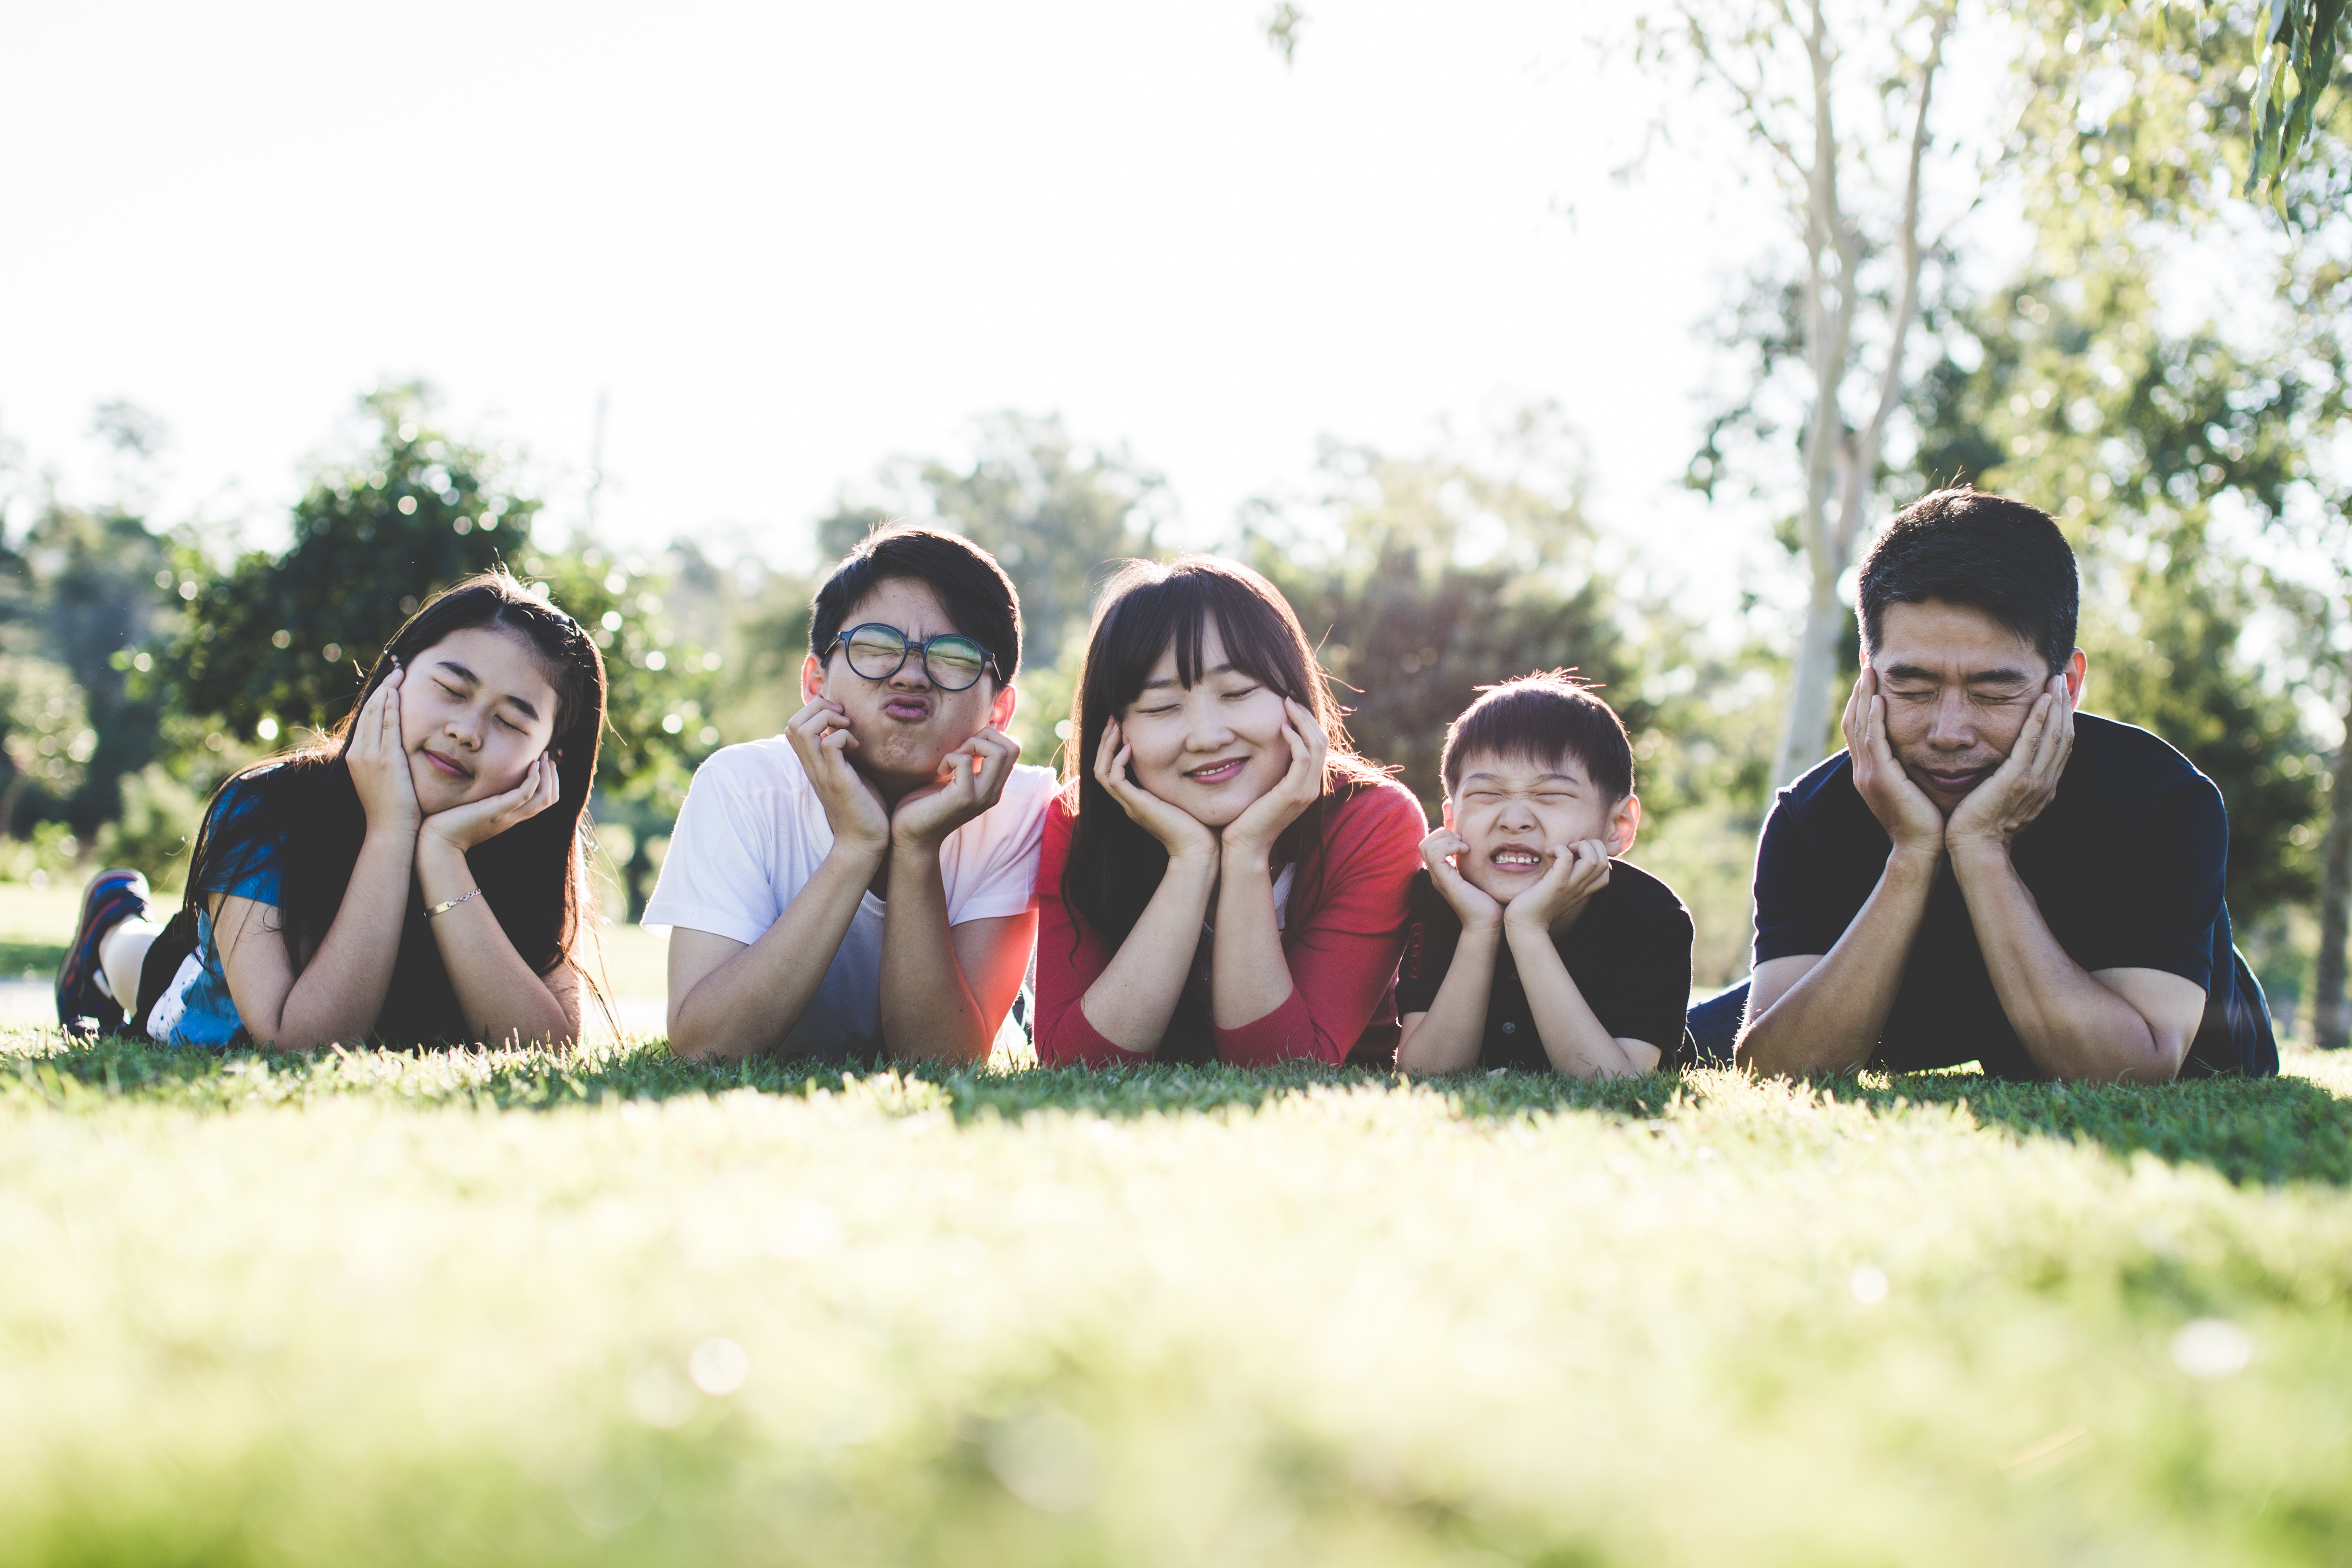
outdoor, people, photography, smiling, picnic, family, ceremony, happy, happiness, happy family, happy family outdoors